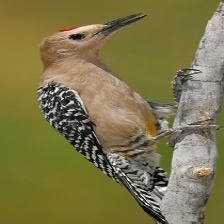
Species: GILA WOODPECKER
Scientific name: MELANERPES UROPYGIALIS